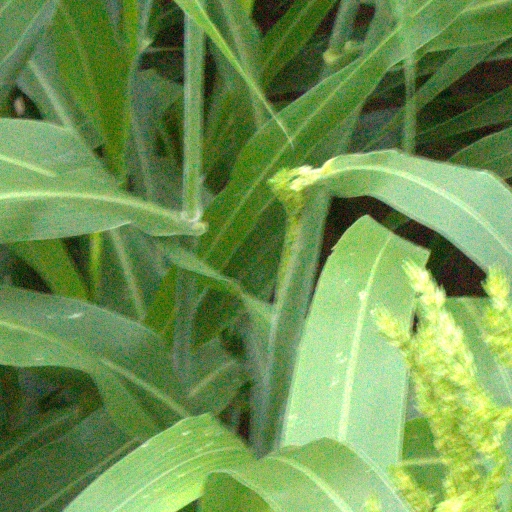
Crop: sorghum